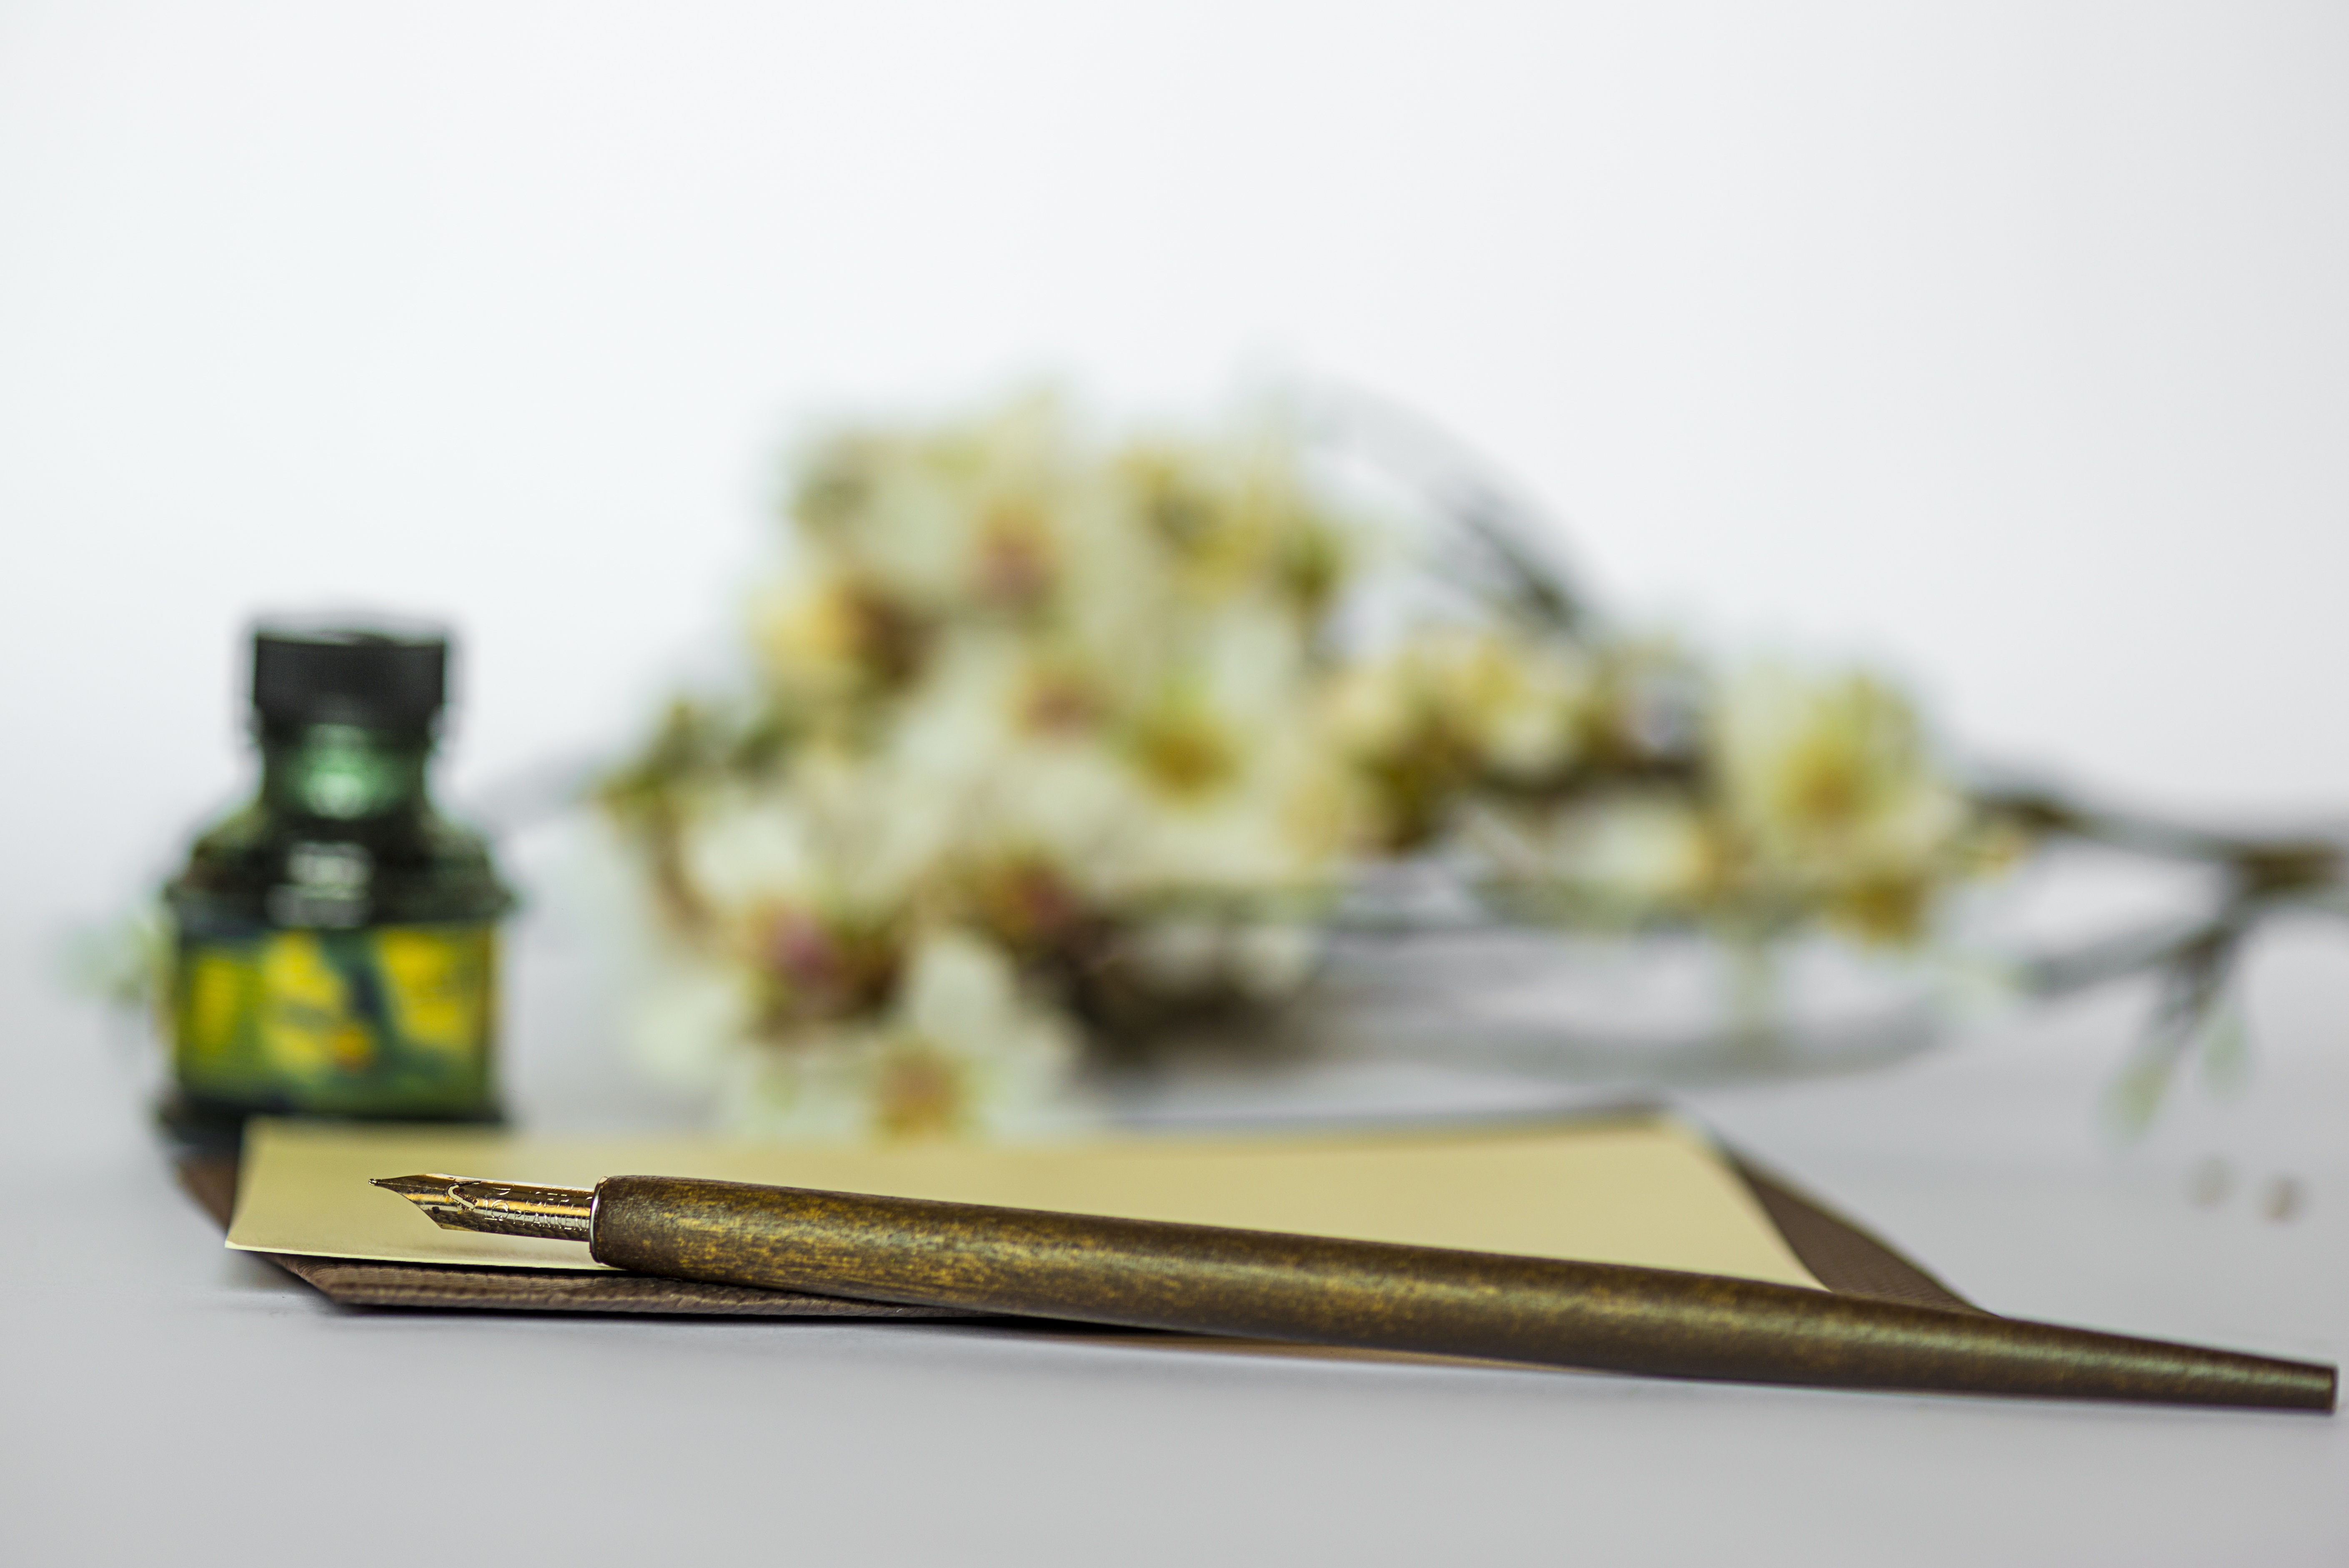
glass, letter, yellow, toy, ink, flavor, family letters